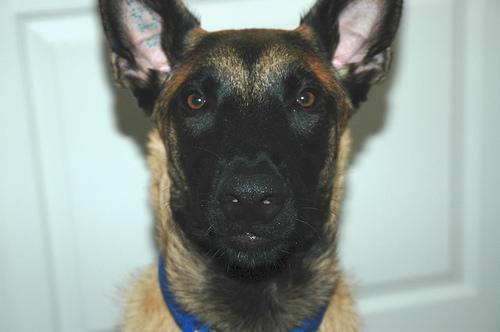
malinois